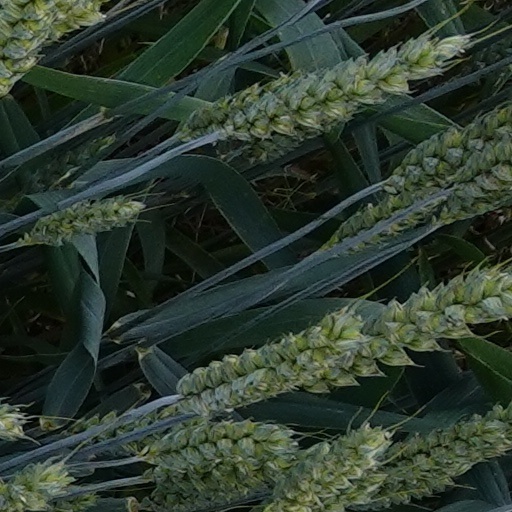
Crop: wheat